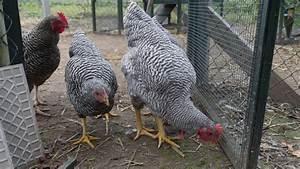
chicken